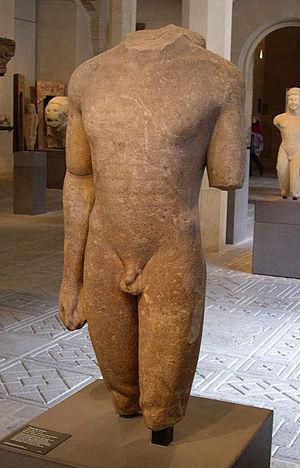
Torse de couros. Provenant d’Actium. Vers 550 avant J.-C.